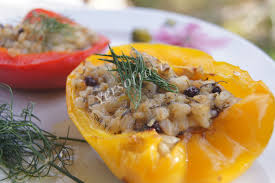
Yemek: biber_dolmasi